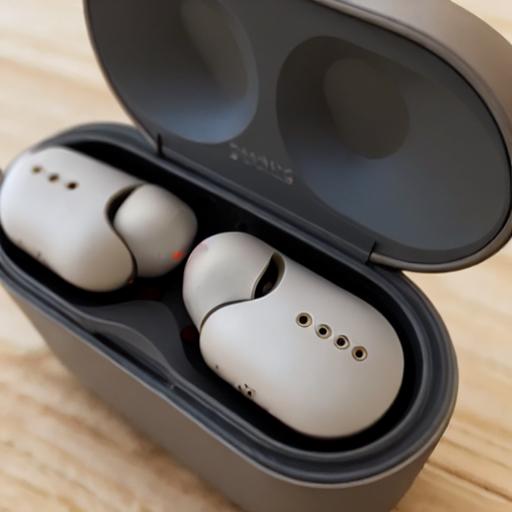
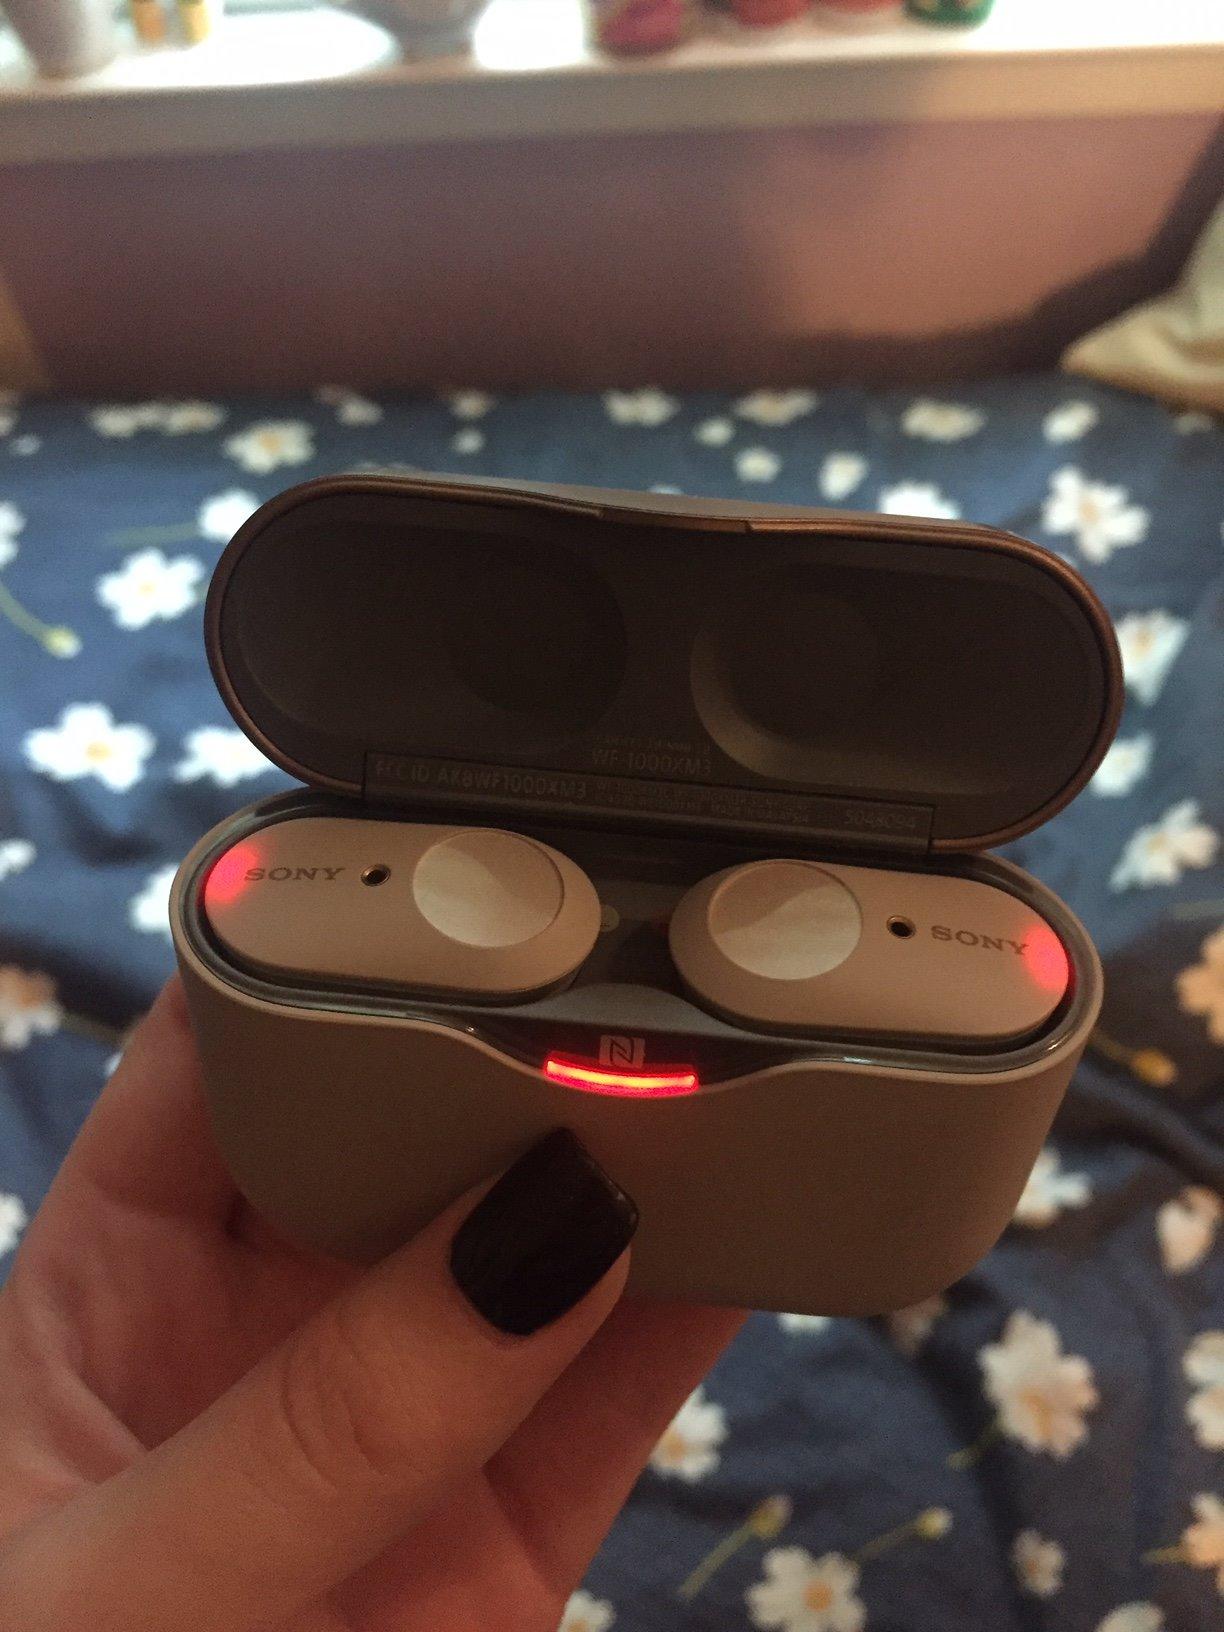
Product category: earbuds
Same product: no